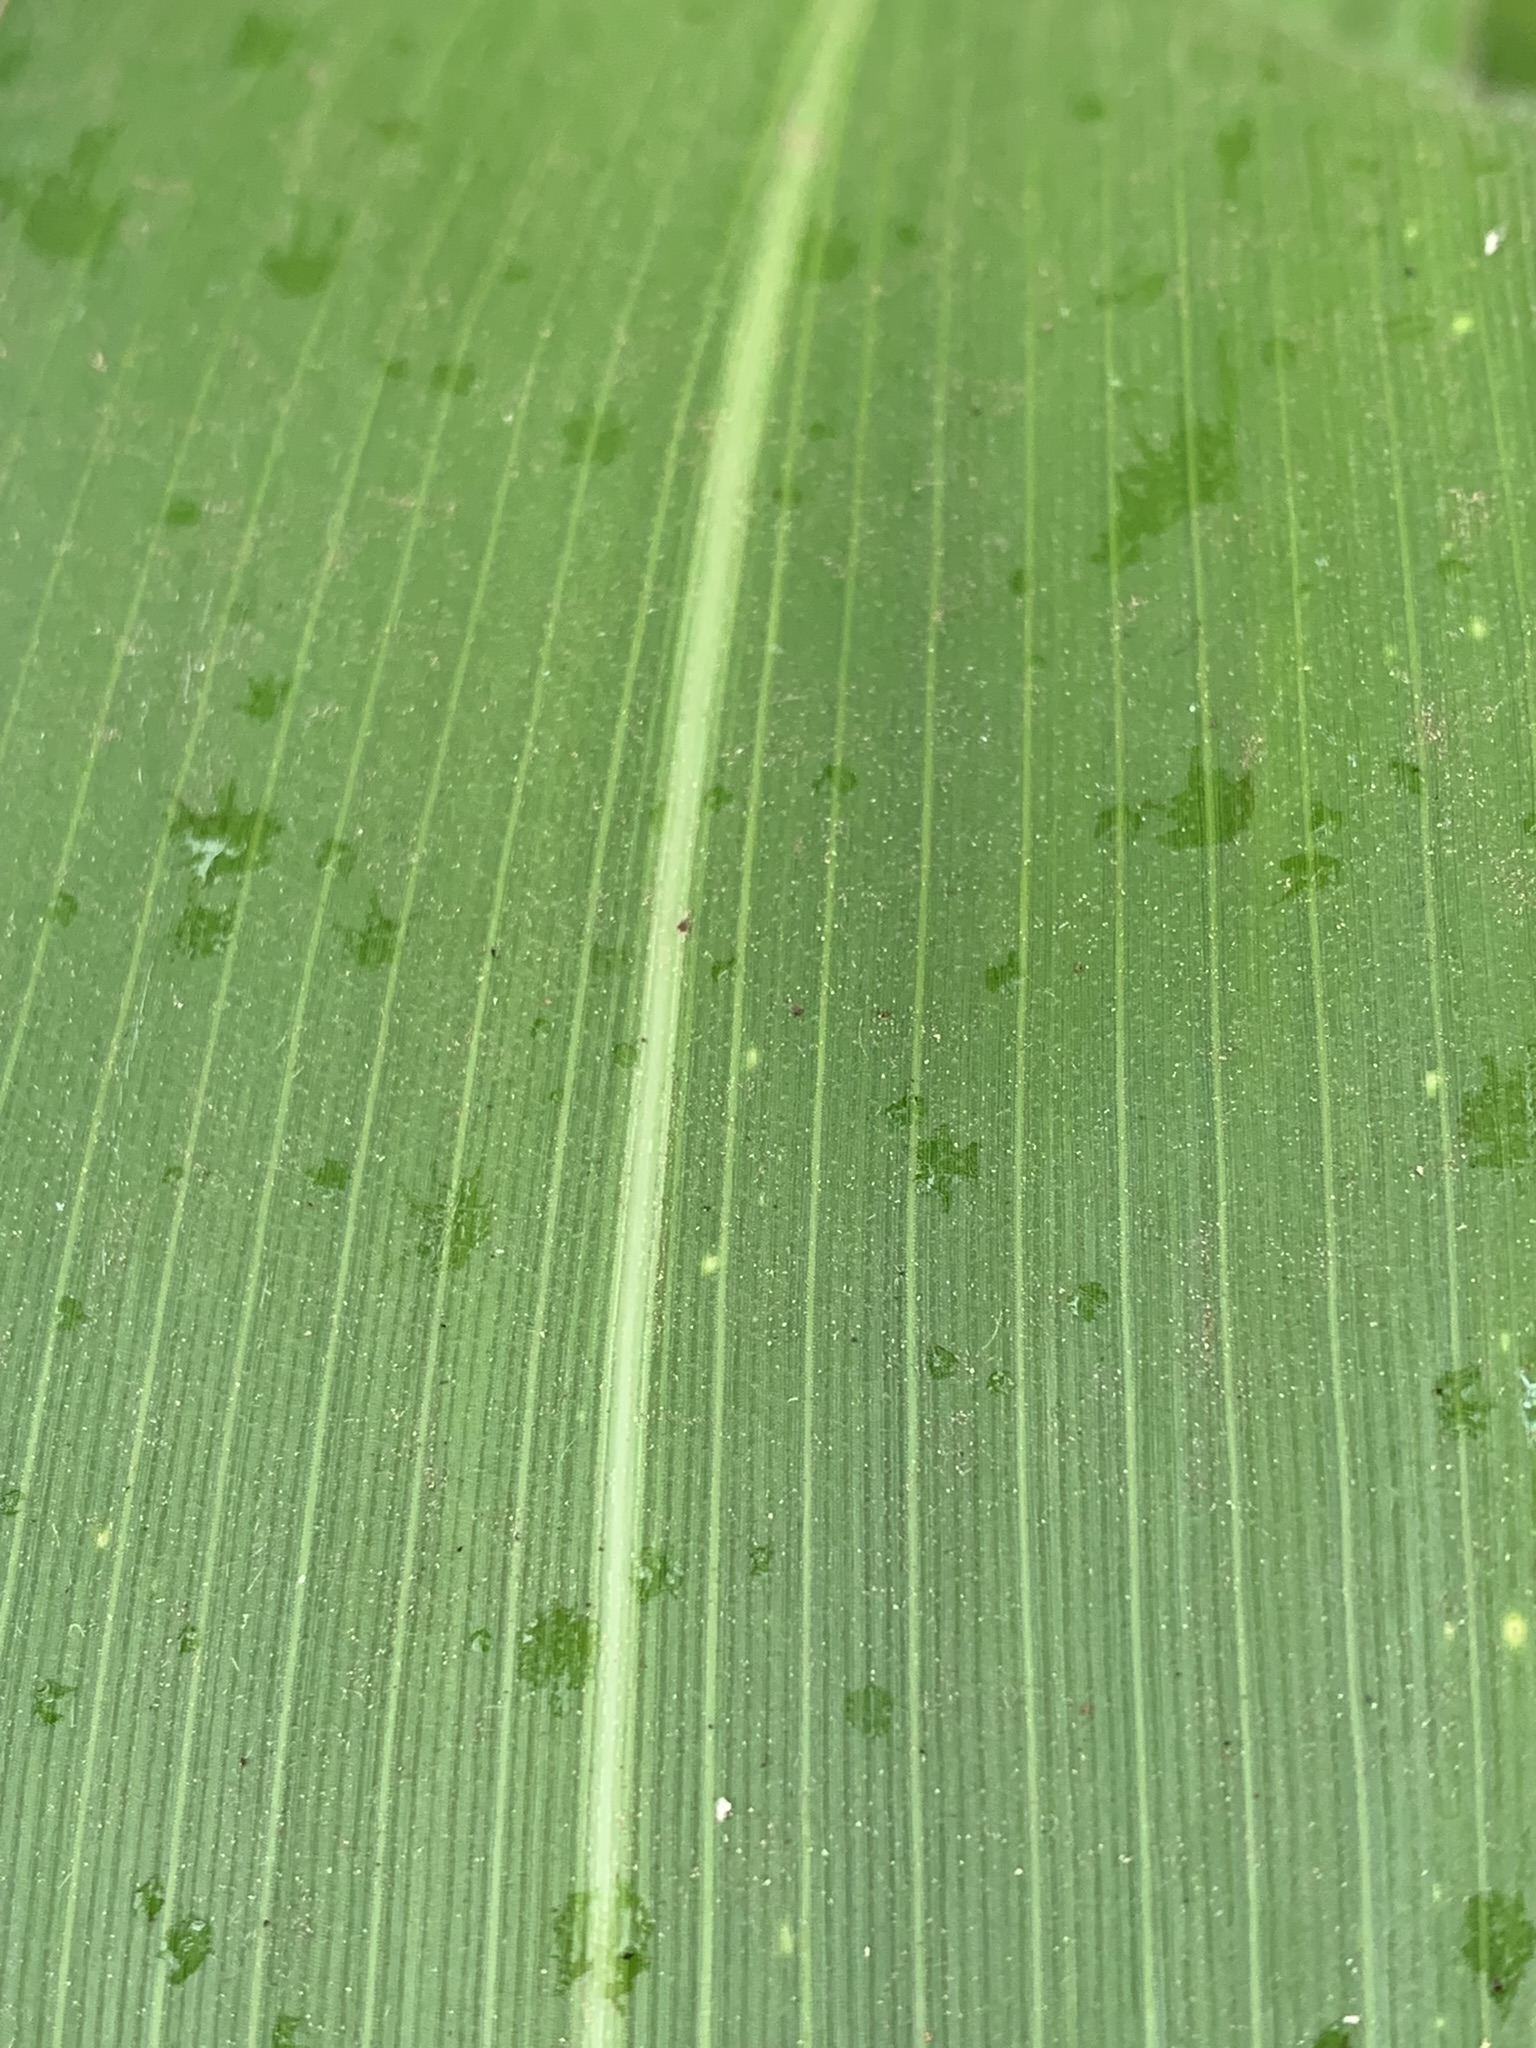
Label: Healthy